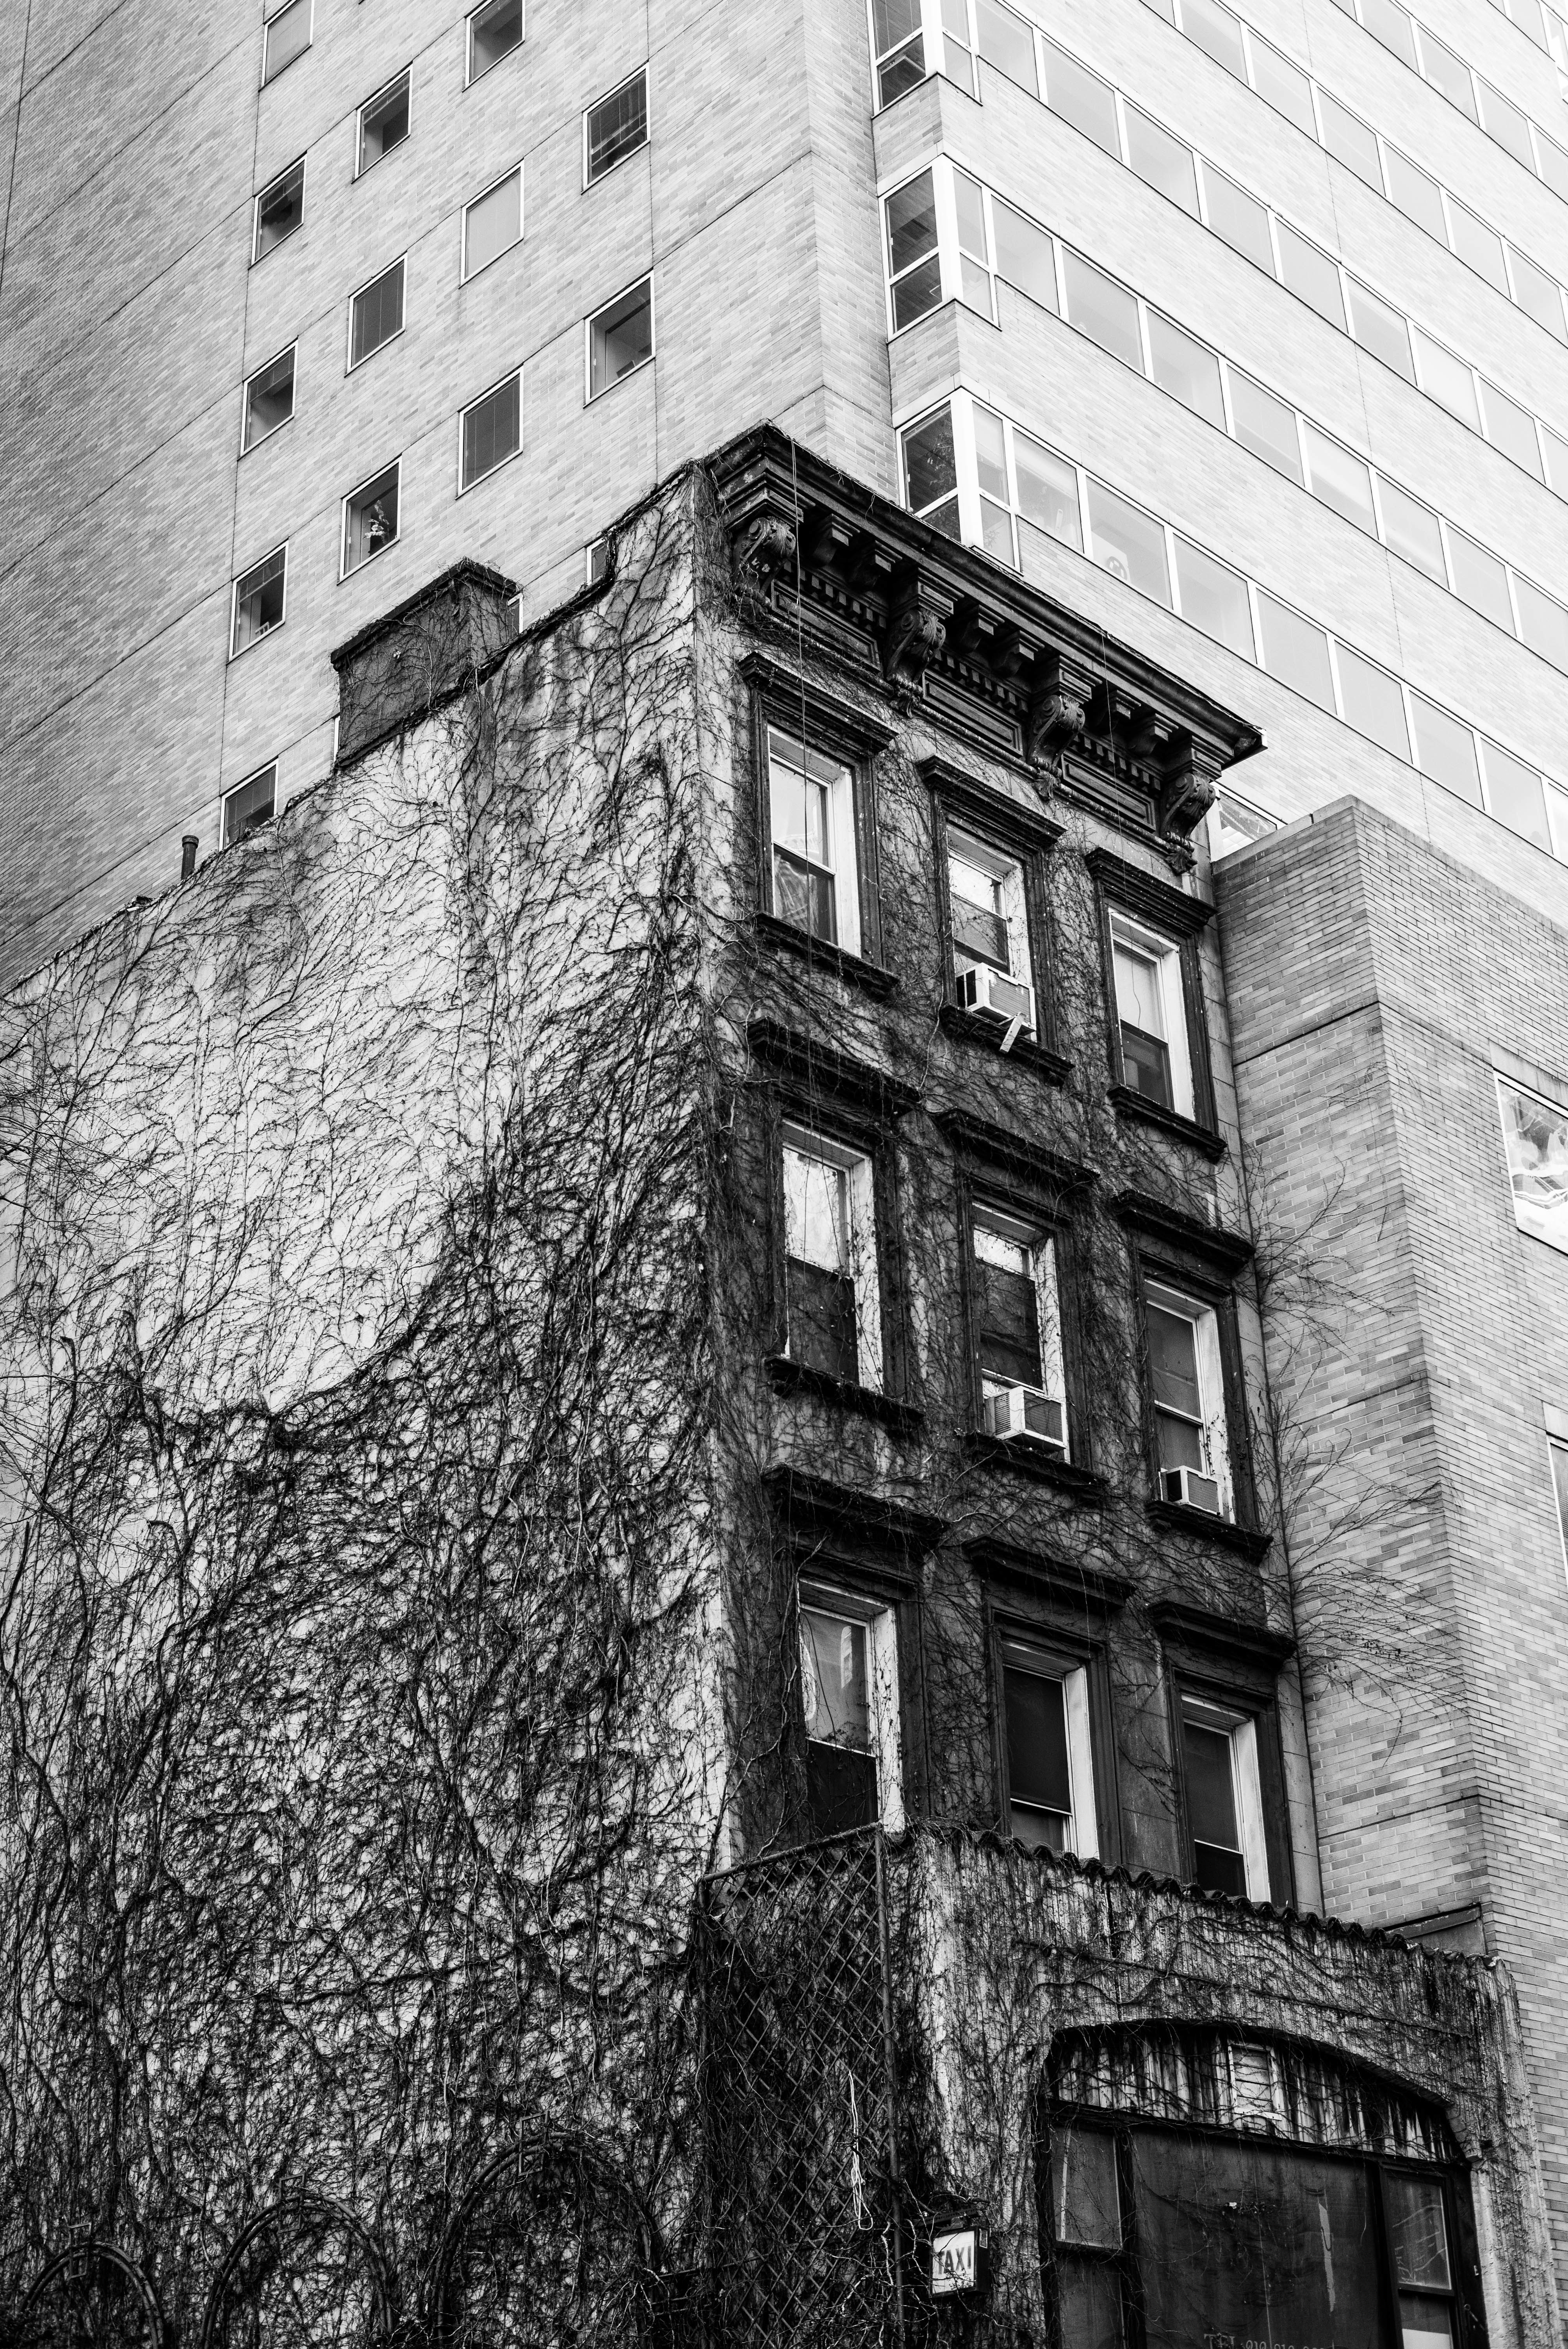
black and white, architecture, road, white, street, house, window, alley, wall, facade, black, monochrome, tower block, history, neighbourhood, urban area, monochrome photography